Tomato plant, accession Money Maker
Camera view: vertical (180 deg); turntable rotation: 270 degrees
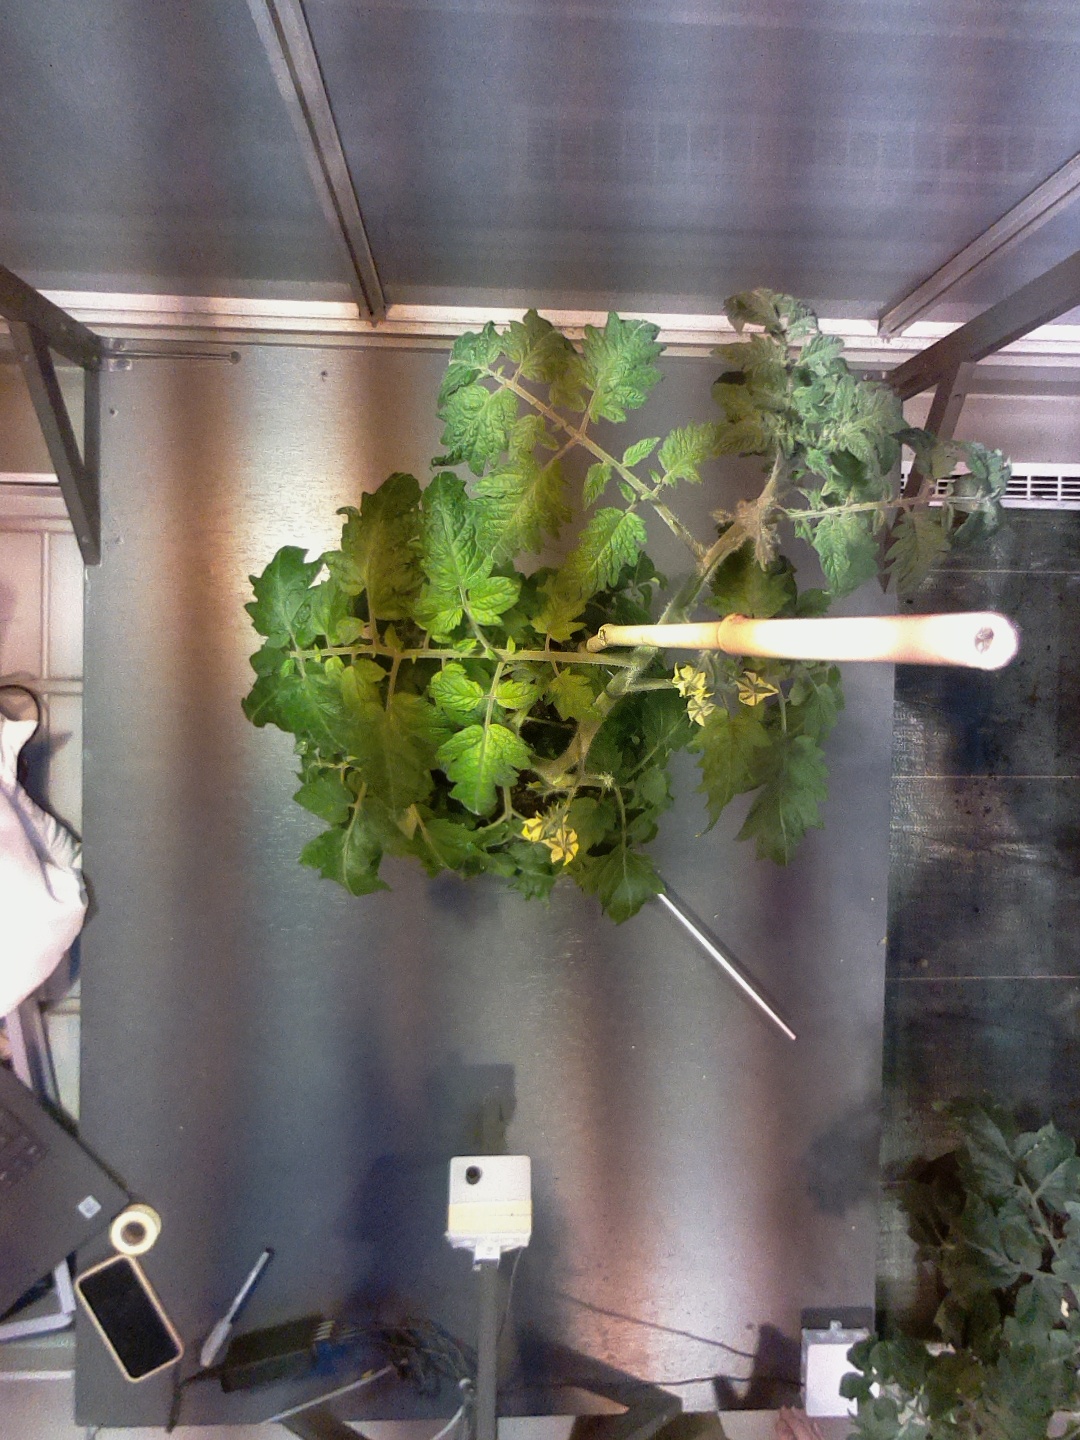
BBCH growth stage 64: 40%-50% of flowers open